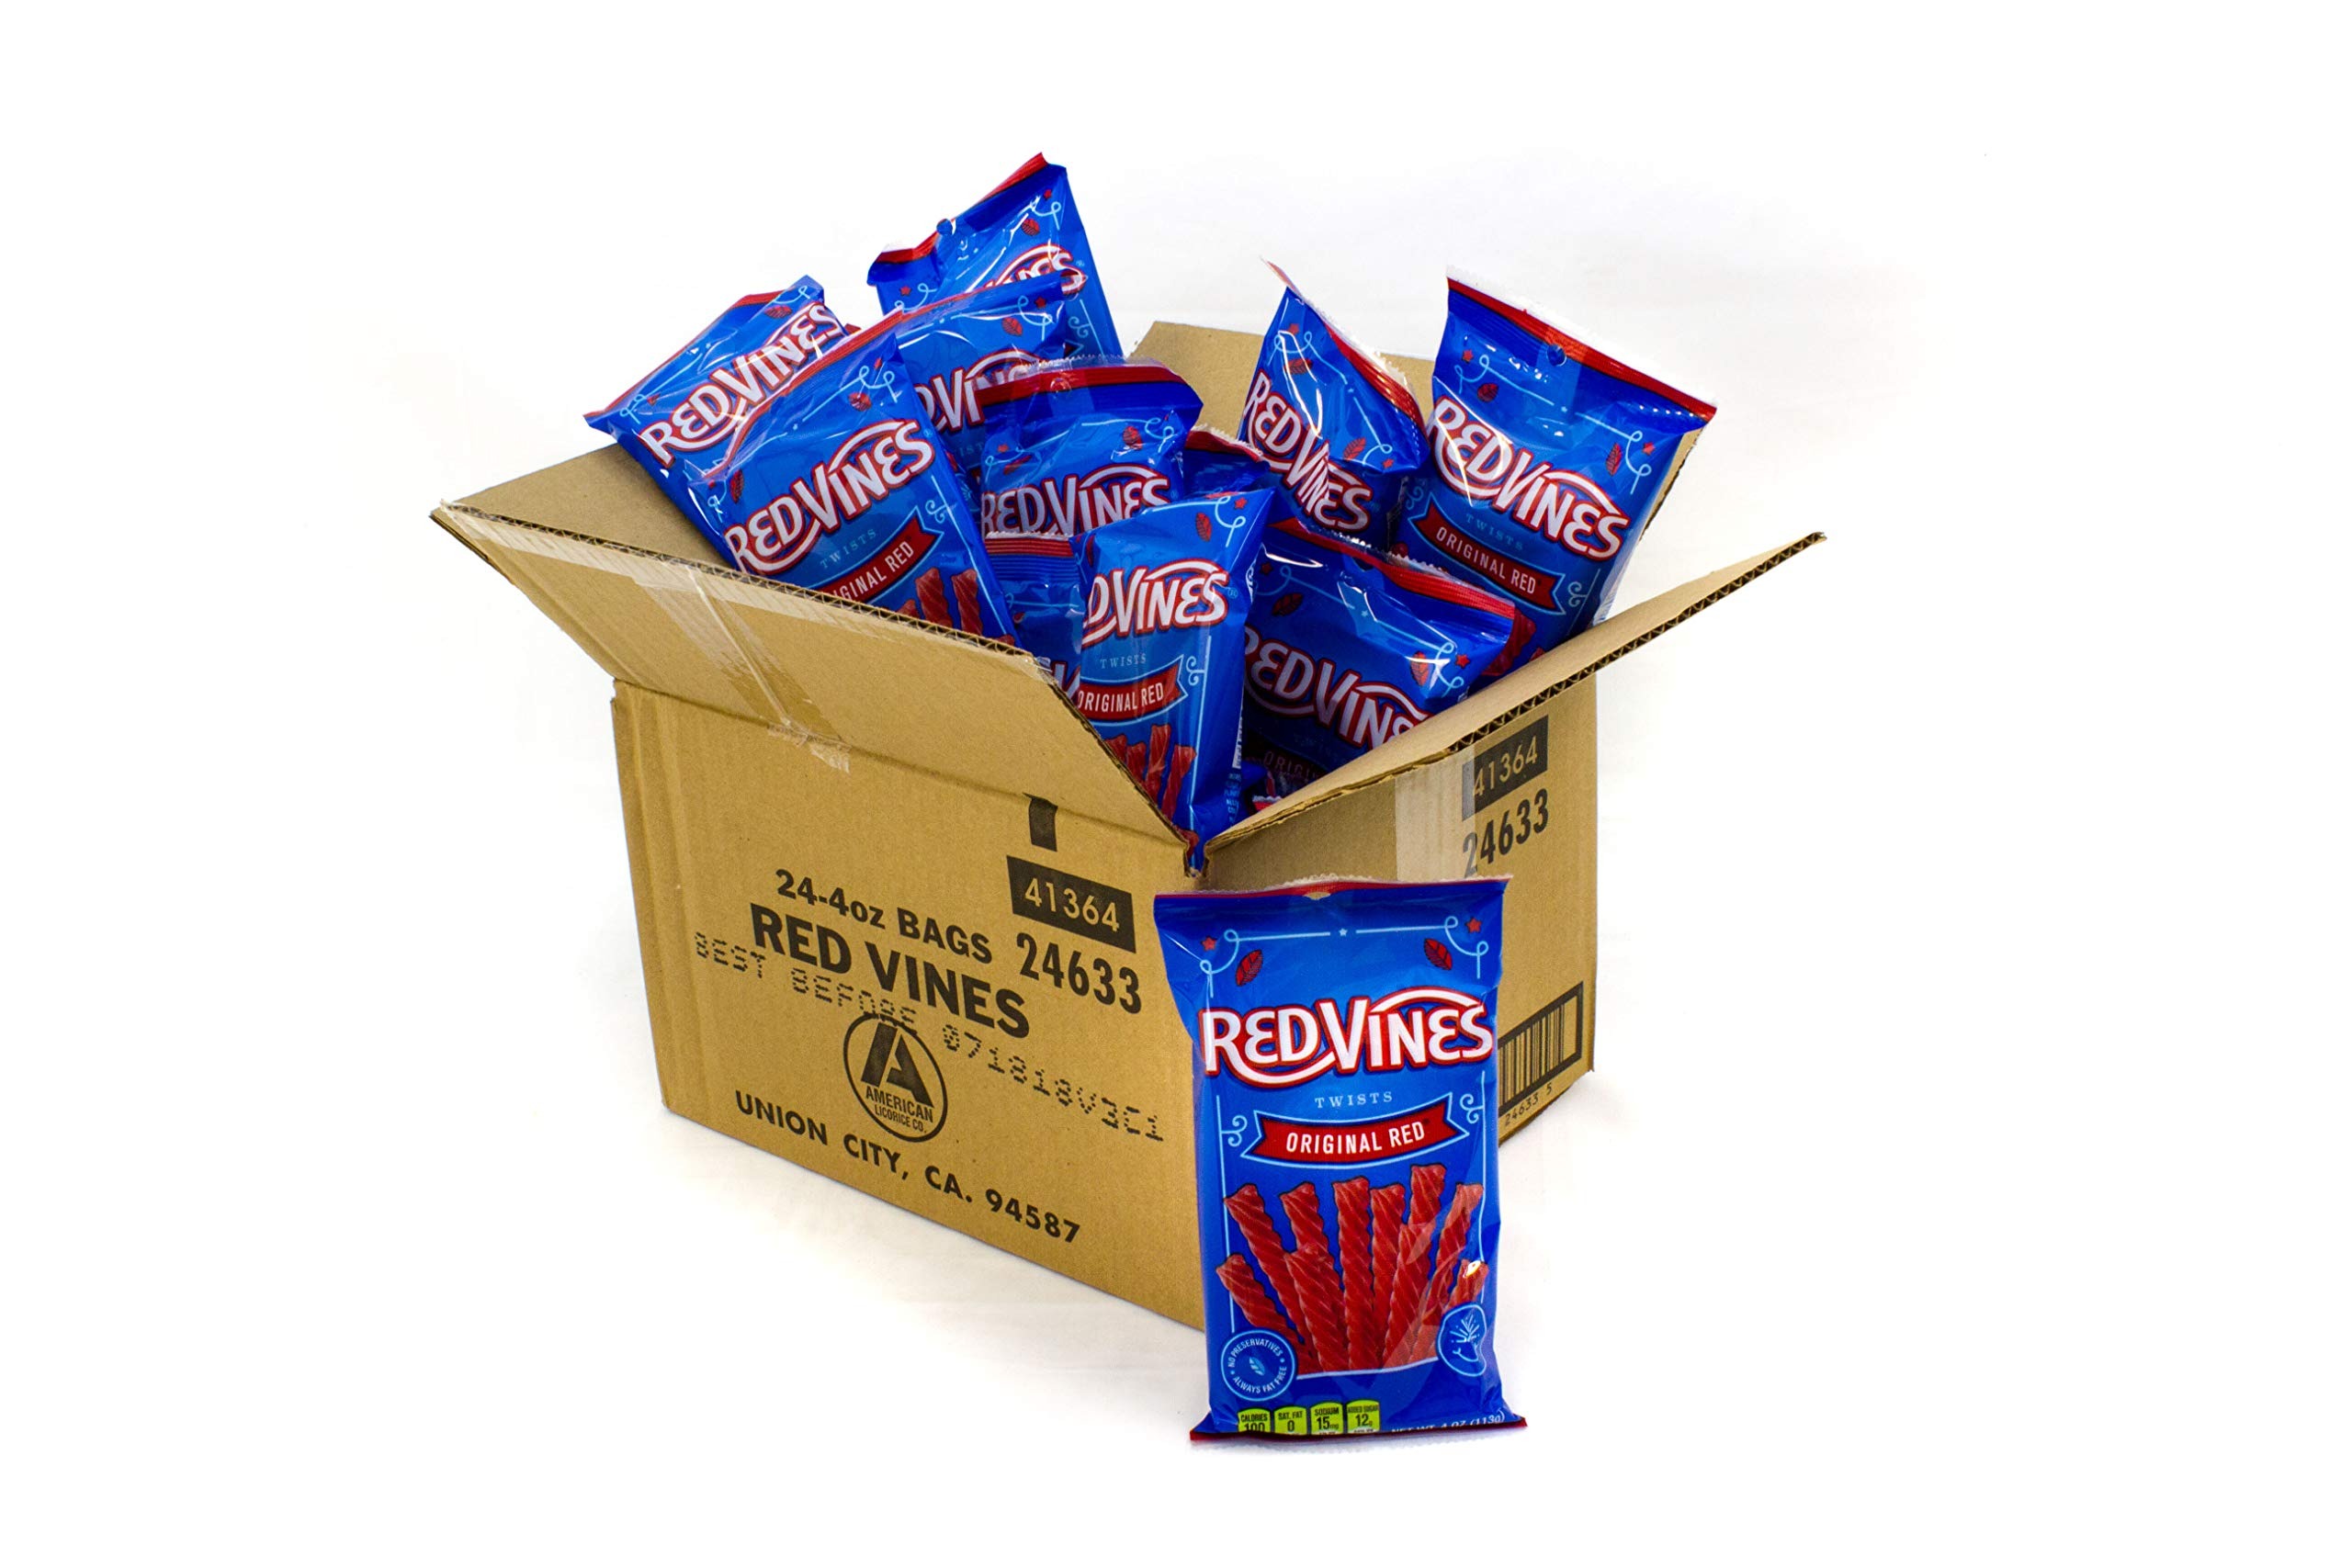
Item Name: Red Vines Licorice Twists, Original Red Flavor, Soft & Chewy Candy, 4 Ounce (Pack of 24)
Bullet Point 1: Red Vines Original Red Licorice Twists come in a 4-ounce bag that can be shared at the office, a BBQ, a birthday party, and at home with family and friends again and again.
Bullet Point 2: Celebrate life’s sweet moments, big or small, with a pack of soft and chewy Red Vines candy, an American made candy that has been a favorite for generations.
Bullet Point 3: Pair your favorite Red Vines black licorice or Original Red twists with a variety of salty snacks like chips, popcorn, or trail mix for a sweet treat with a soft and chewy texture. A perfect companion for watching movies.
Bullet Point 4: Since Red Vines candy is always fat free and Kosher certified, it’s sure to bring a smile to those enjoying this treat!
Value: 96.0
Unit: Ounce

Price: 14.735